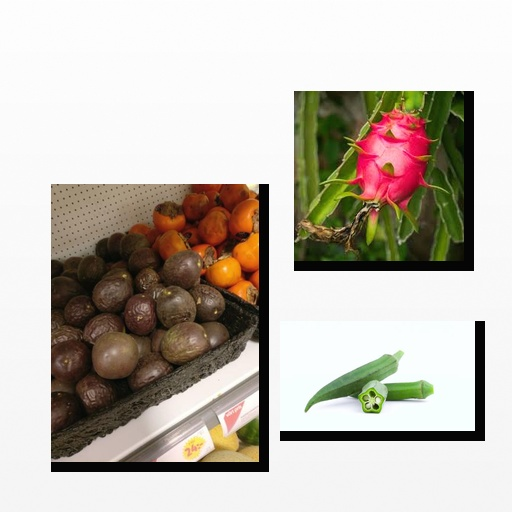
Food items: okra, passion_fruit, dragon_fruit